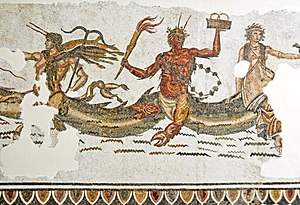
Forkys
Forkys
Forkys var i græsk mytologi, Gud over de skjulte farer i dybet. Han er citeret som søn af Pontos og Gaia. Ifølge de Orfiske Hymner, var Forkys, Kronos og Rhea det ældste afkom af Okeanos og Tethys. Keto var hans hustru.